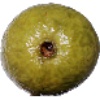
Label: Guava 1